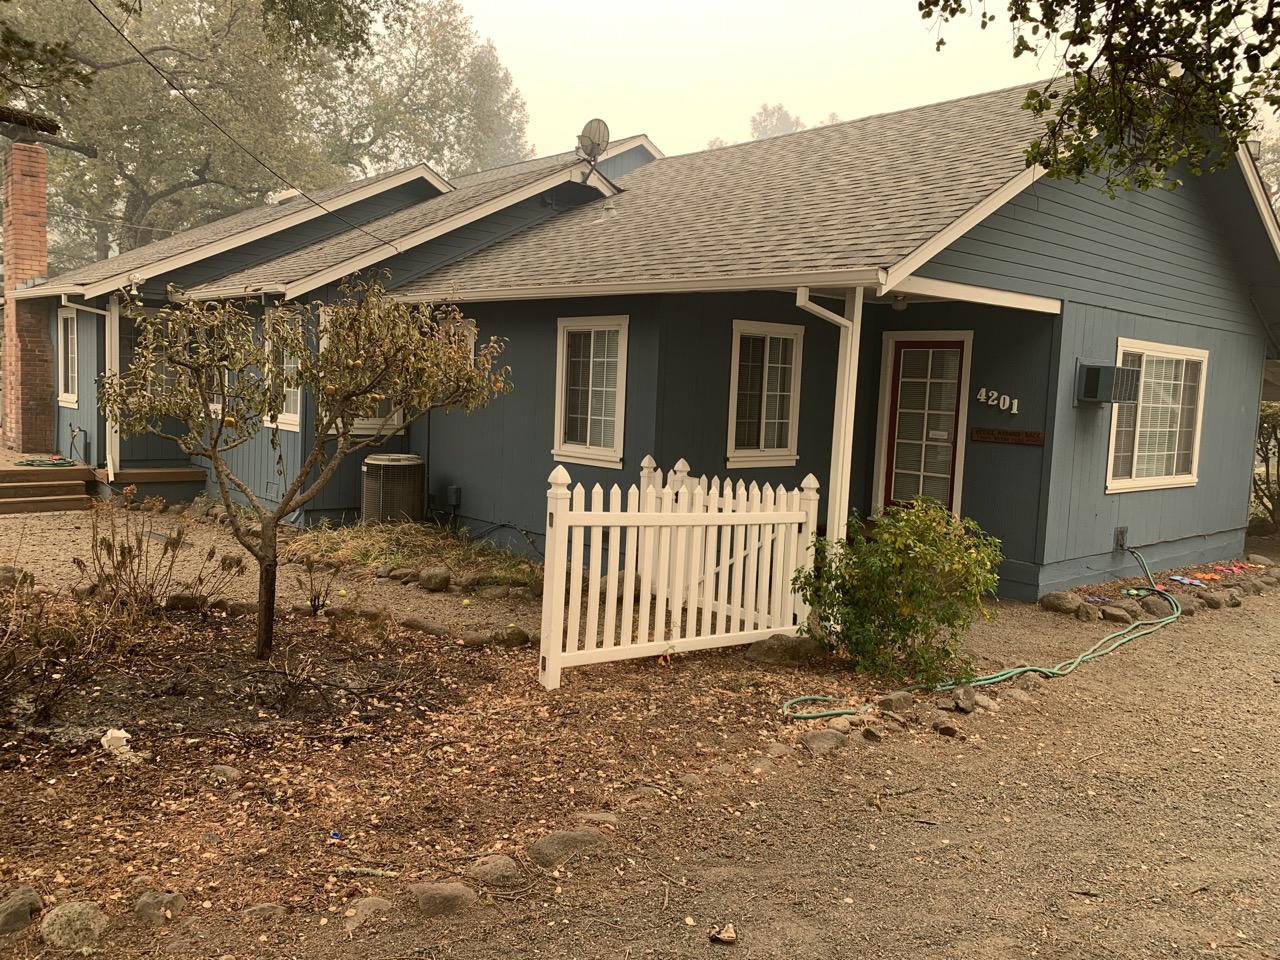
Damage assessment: no_damage